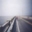
Label: road